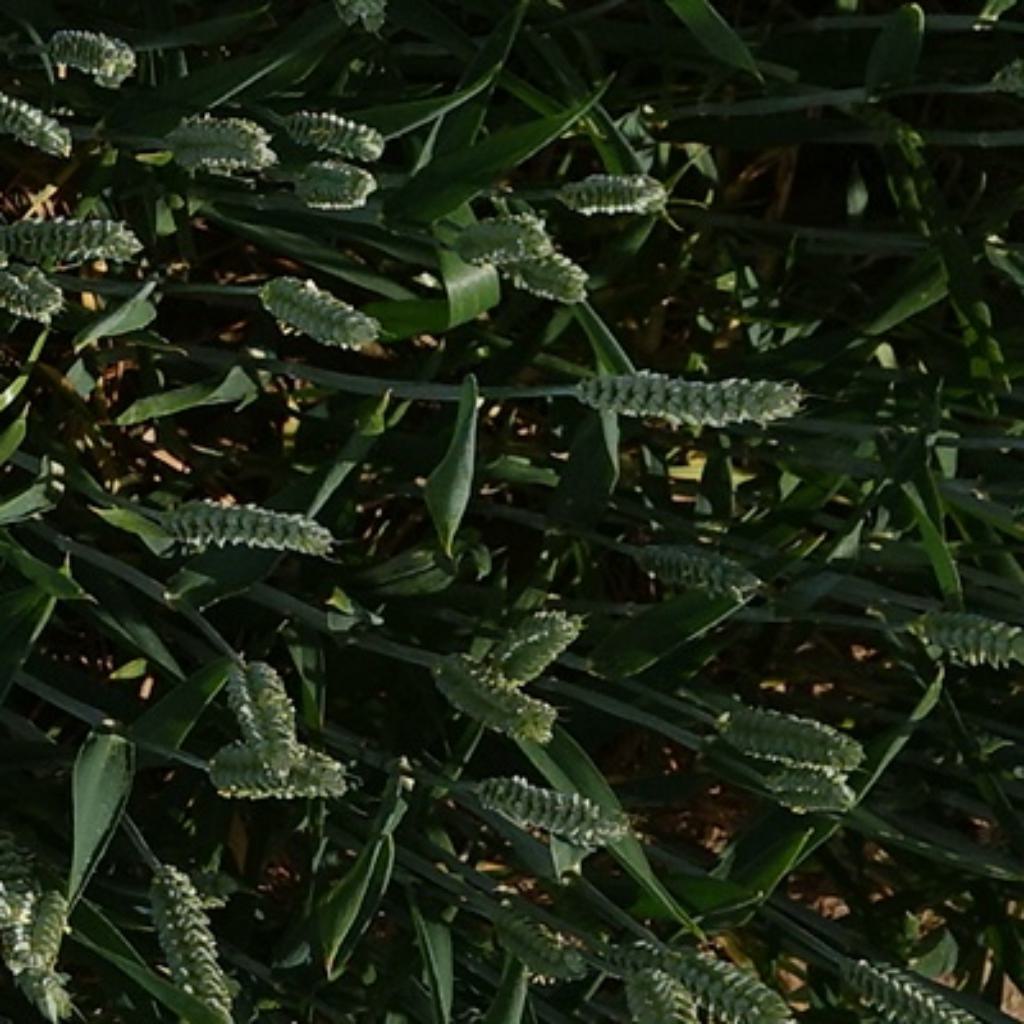
Country: France
Location: VLB
Wheat development stage: Filling